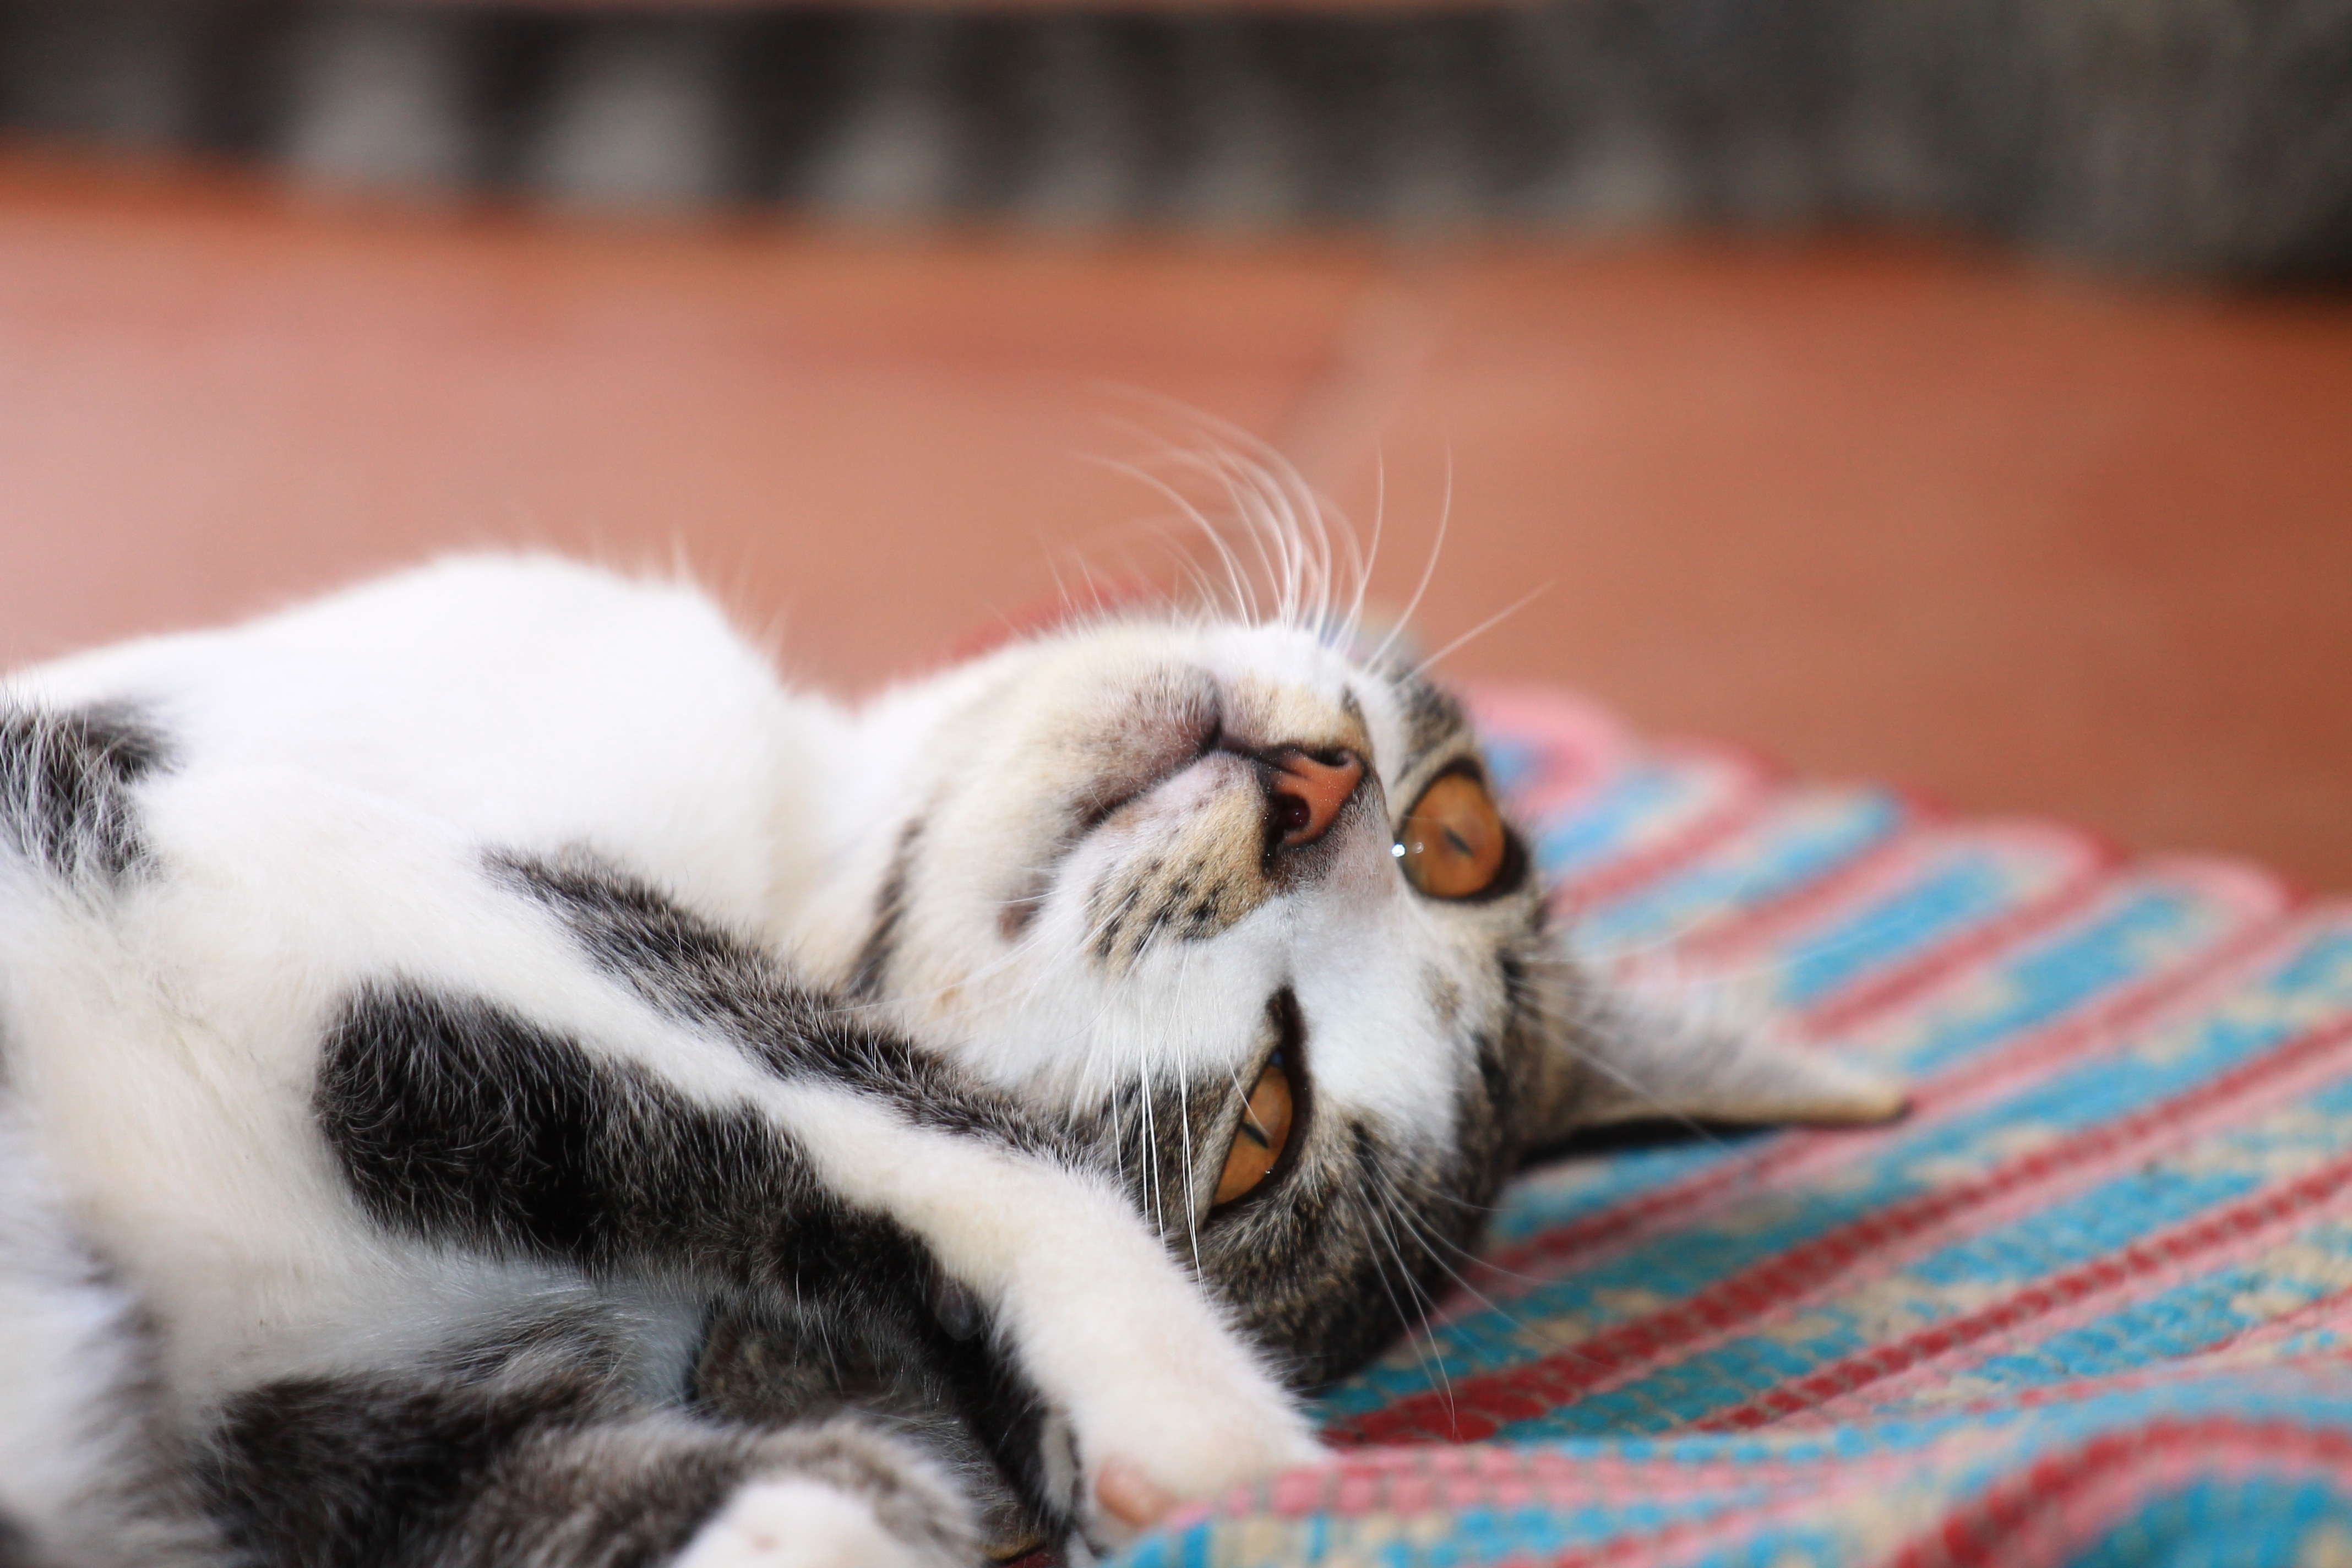
animal, kitten, cat, feline, mammal, fauna, close up, nose, whiskers, vertebrate, laziness, small to medium sized cats, cat like mammal